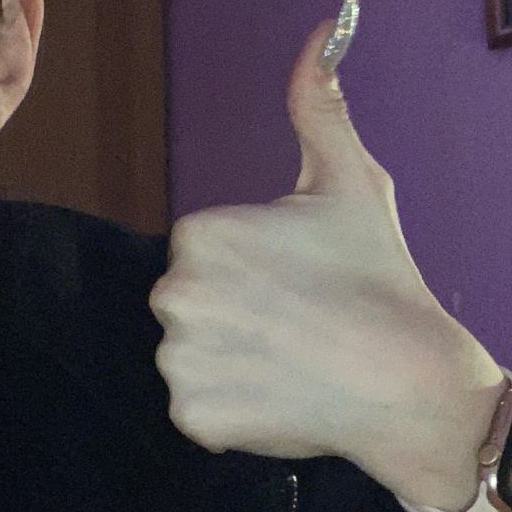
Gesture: like